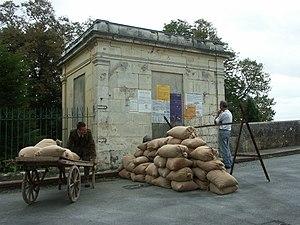
Tournage du film ""Trois jours en juin"" à Tonnay-Charente"
Tonnay-Charente est une commune du Sud-Ouest de la France située dans le département de la Charente-Maritime. Ses habitants sont appelés les Tonnacquois et les Tonnacquoises.